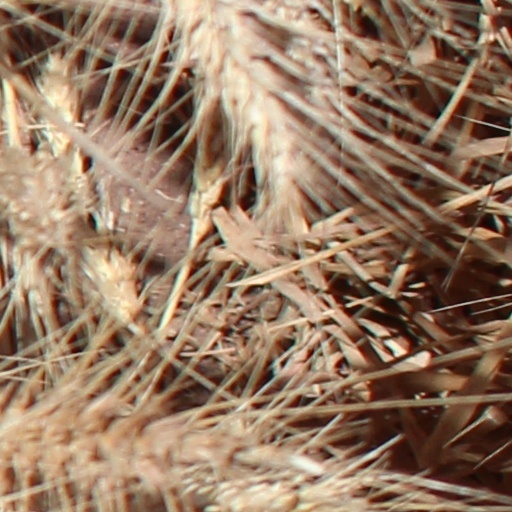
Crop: wheat